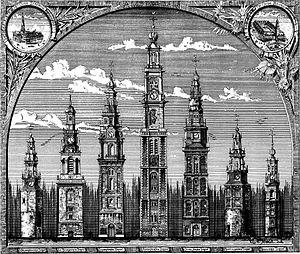
Hendrick de Keyser I, ou Henri de Keyser, ou encore dit Hendrick de Keyser l'Ancien est un architecte et sculpteur néerlandais. Il est considéré comme l'un des plus grands architectes du siècle d'or néerlandais. Son travail influencé par le style maniériste de l'époque marque un sommet de la Renaissance hollandaise.